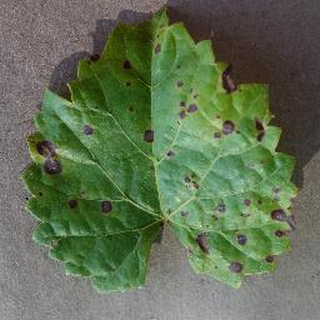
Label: grape_black_rot